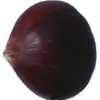
Label: Chestnut 1